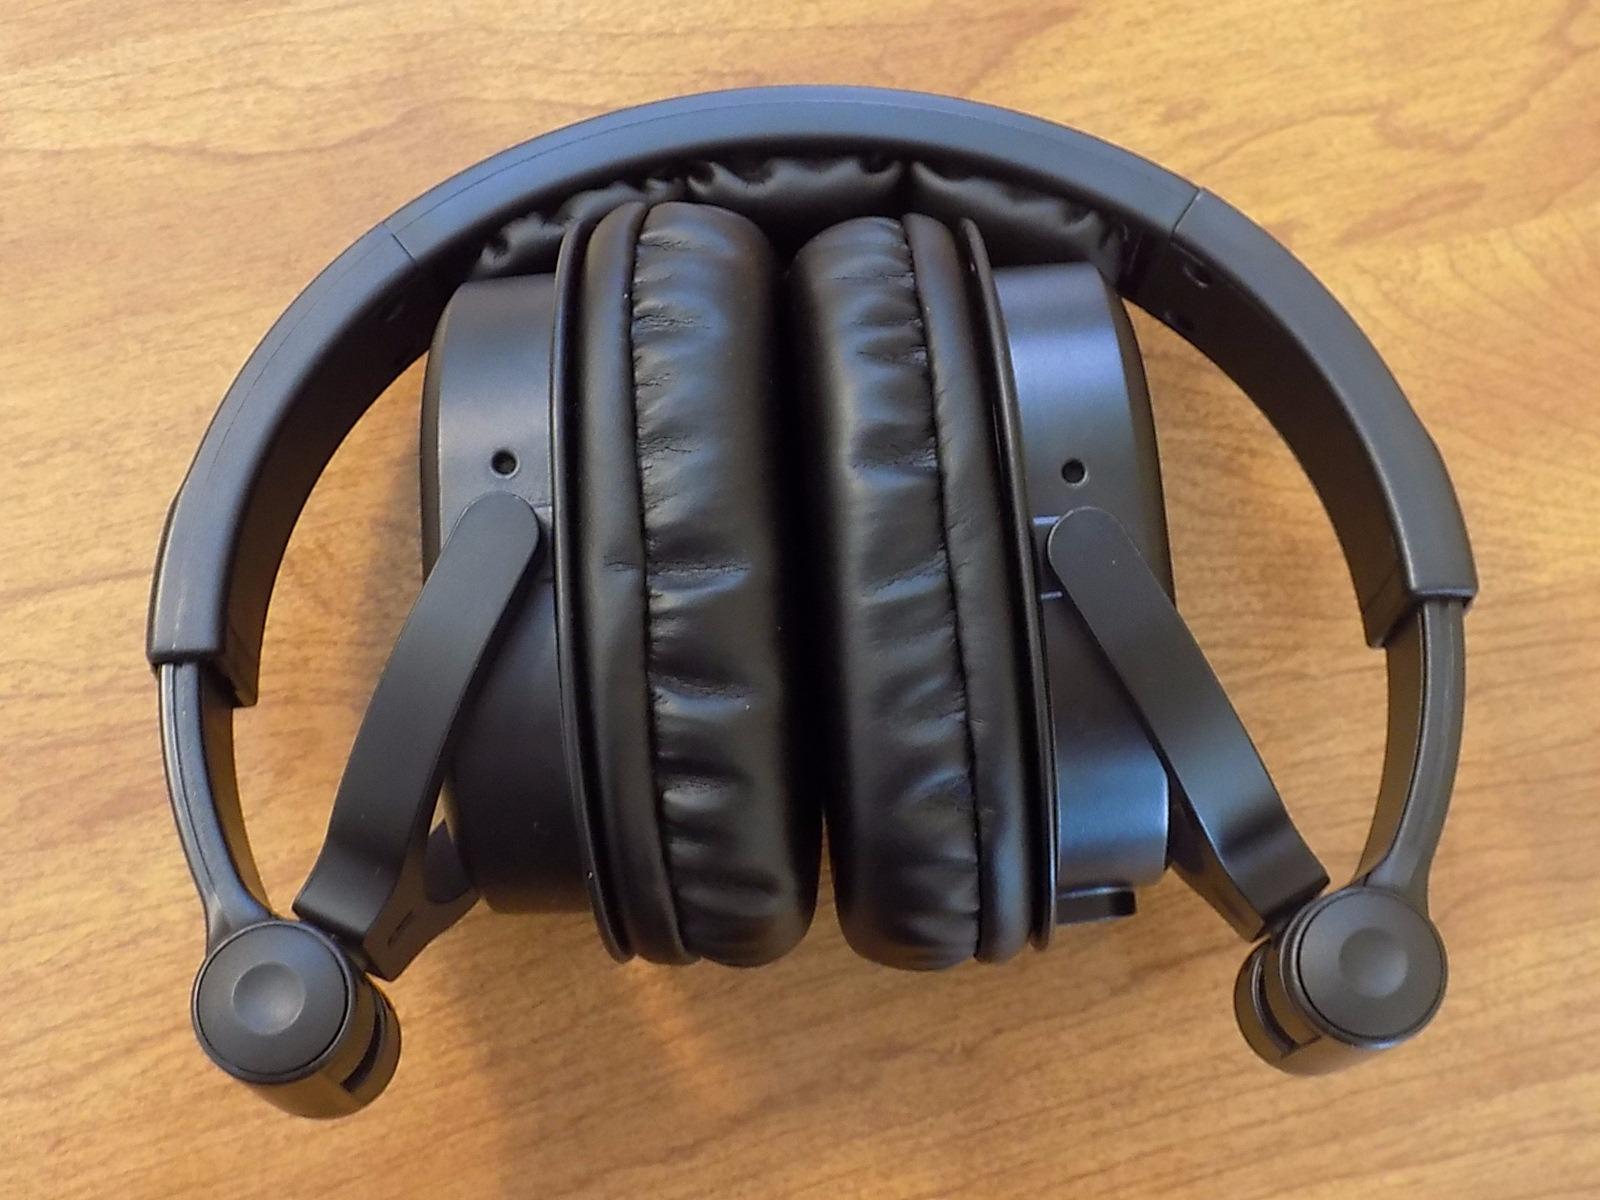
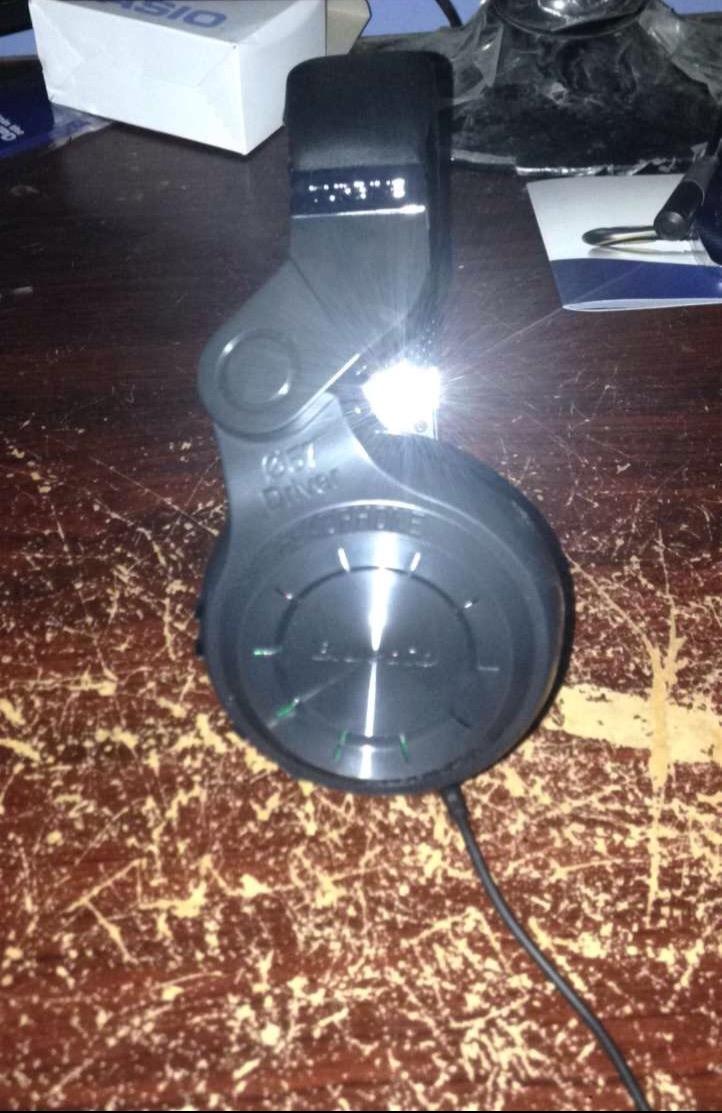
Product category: headphones
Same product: no